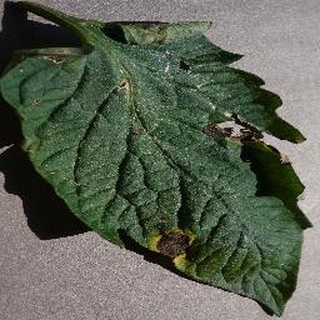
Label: tomato_early_blight